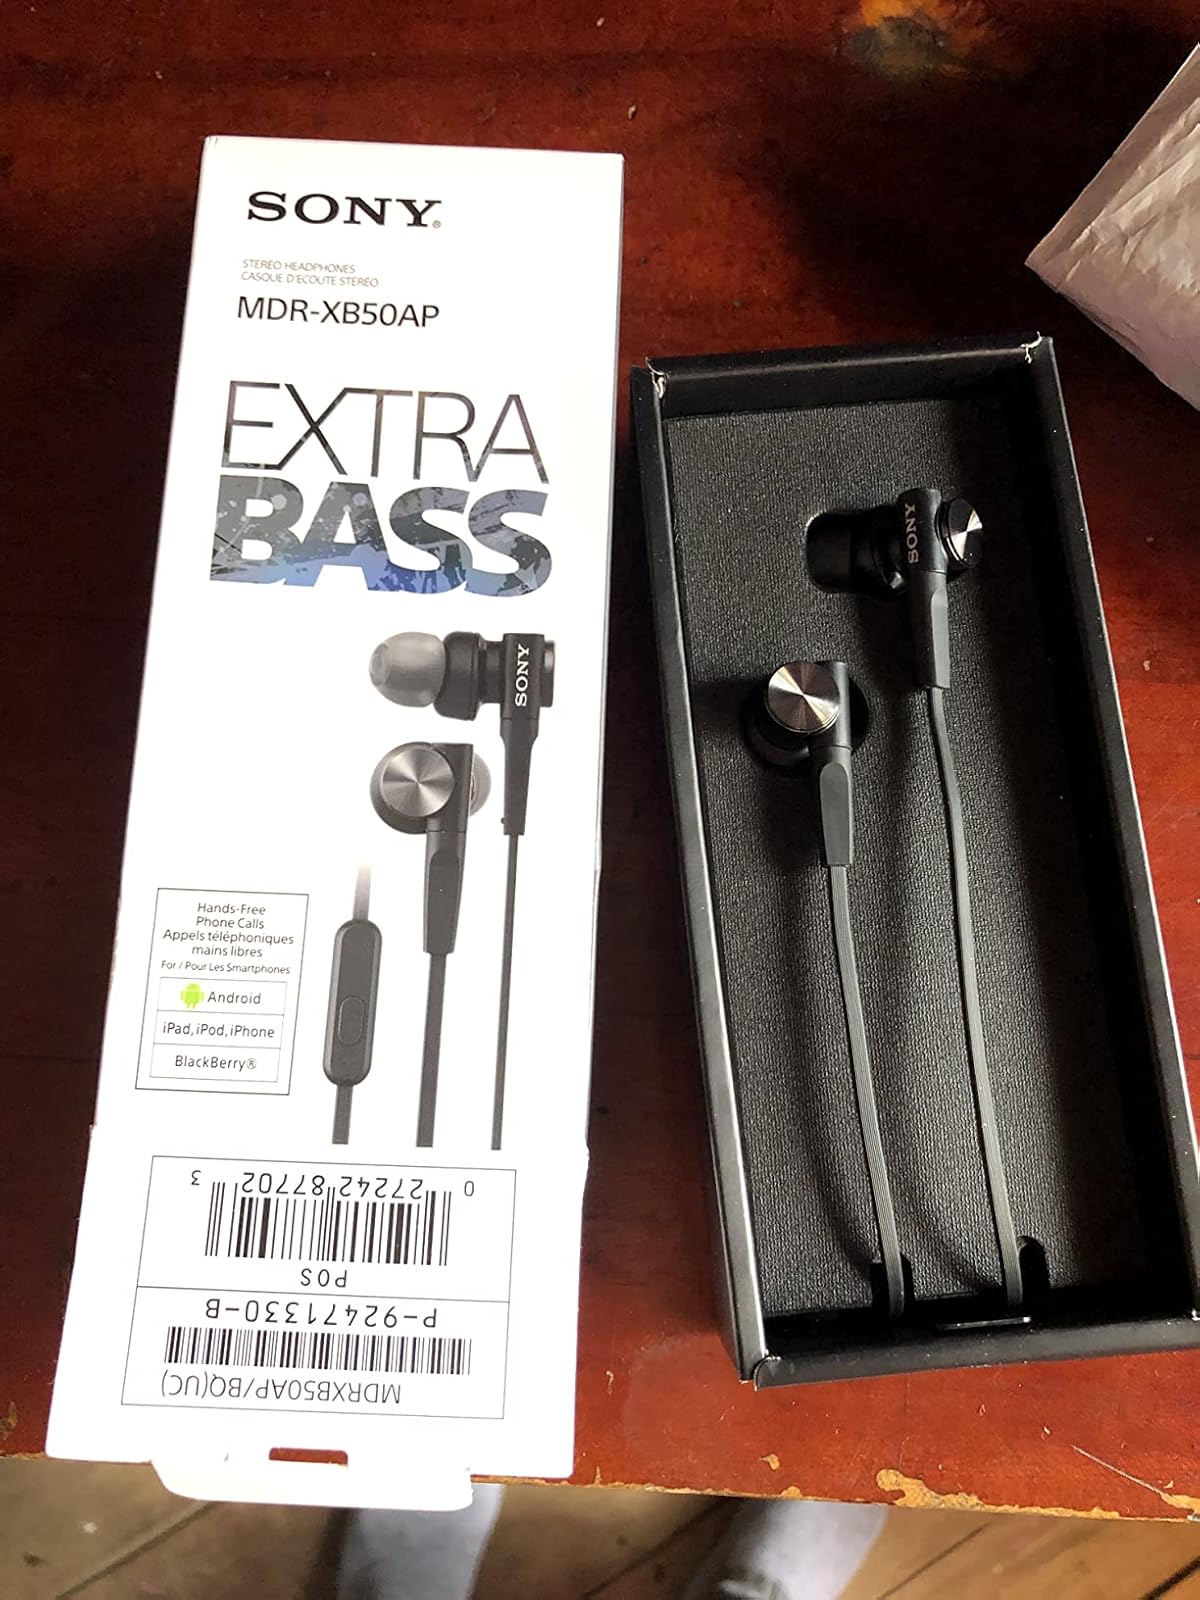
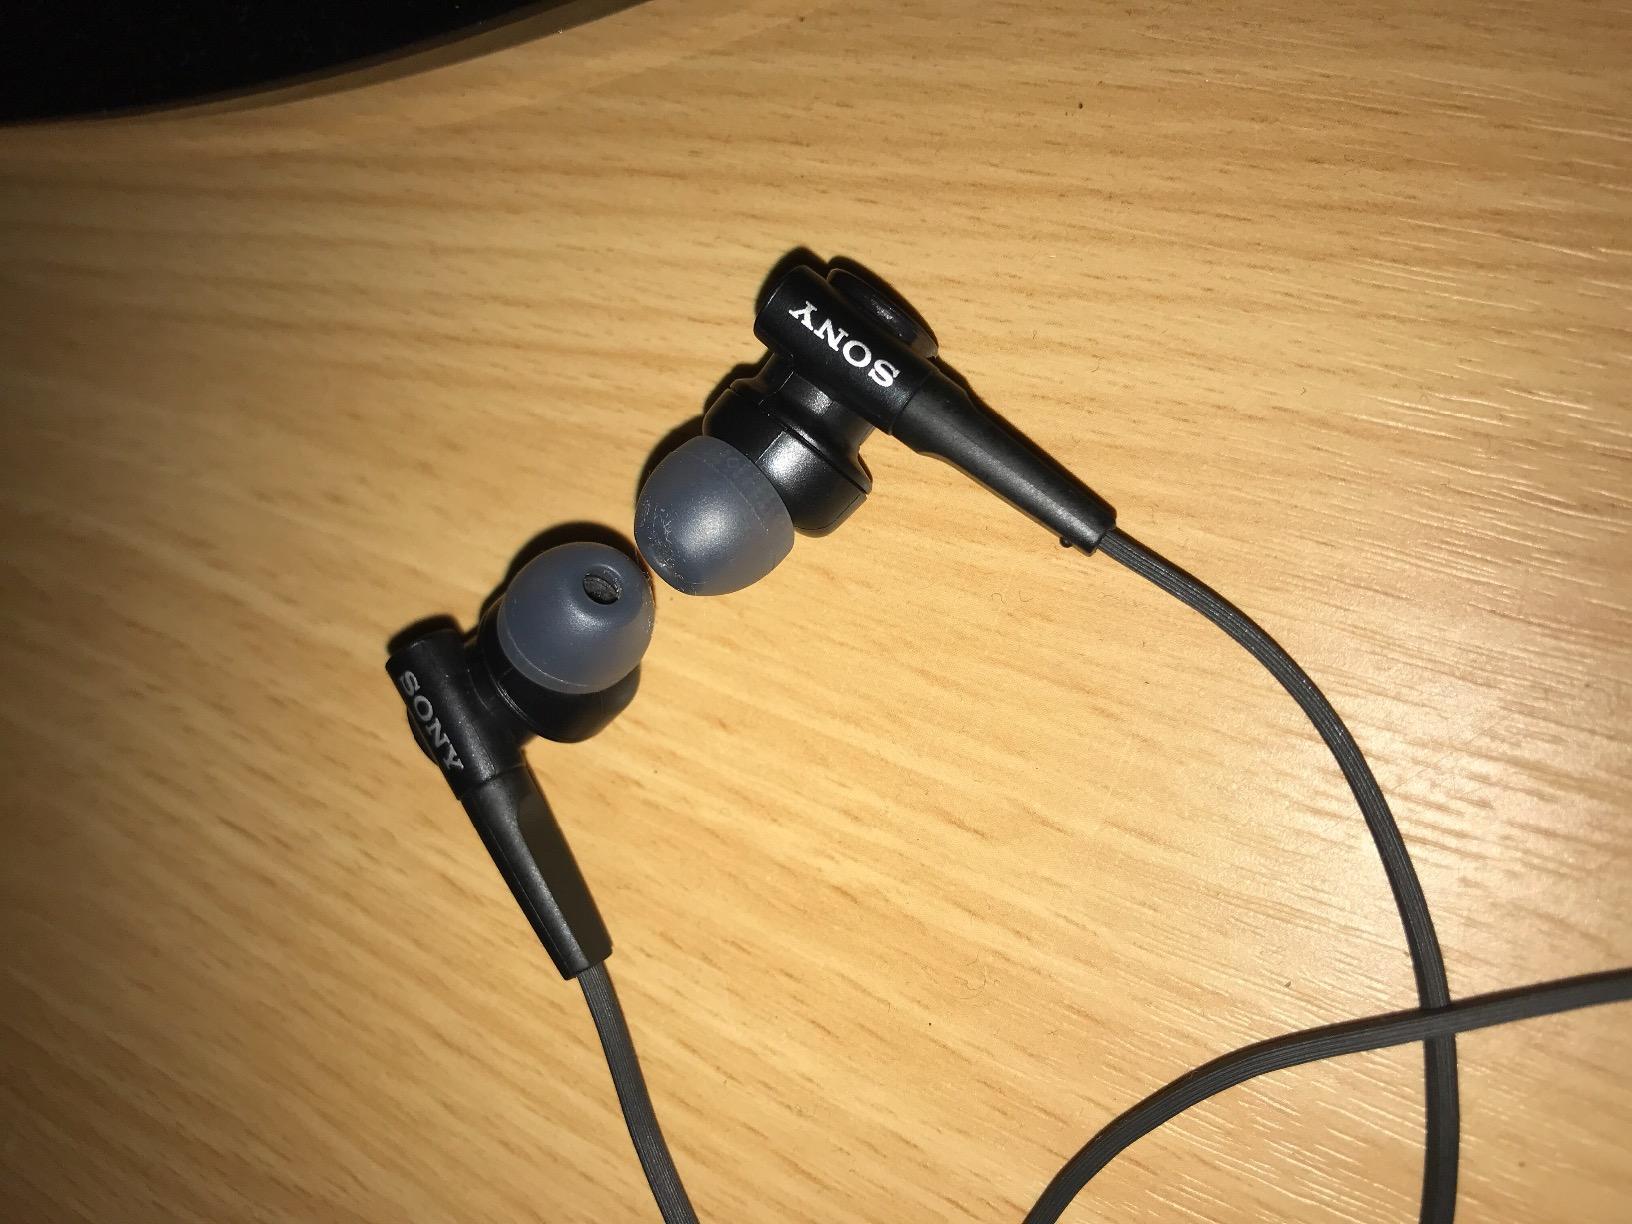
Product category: headphones
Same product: yes